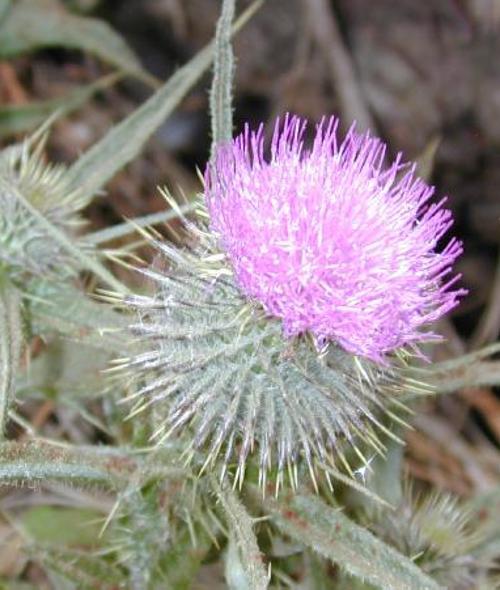
Label: spear thistle